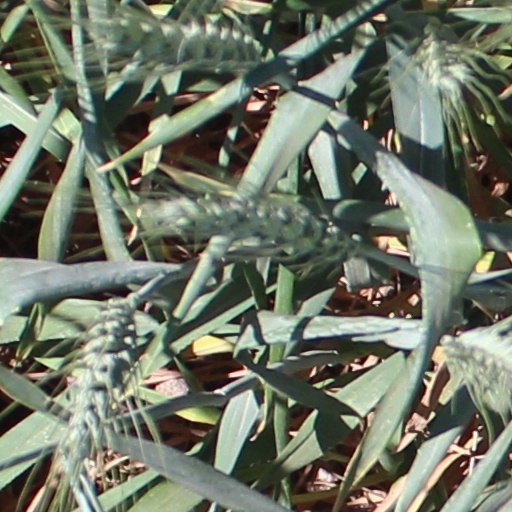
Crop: wheat